Imoinu Iratpa

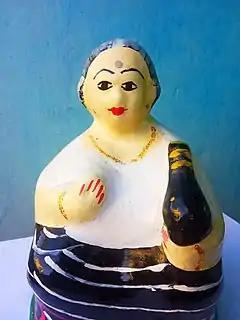
Imoinu Ahongbi, goddess of wealth

Imoinu Iratpa or Emoinu Iratpa or Wakching Taranithoini Pānba is a religious festival celebrated by the Meitei people. It is a festival of lights dedicated to the goddess of wealth and prosperity, Imoinu Ahongbi. The festival is celebrated on the twelfth lunar day of Wakching month of Meitei calendar. The festival is celebrated in Manipur, Assam and Tripura states in North Eastern India and observed by some in the neighboring Myanmar. The festival involves sacrifices and prayers to the goddess, followed by various other cultural events.